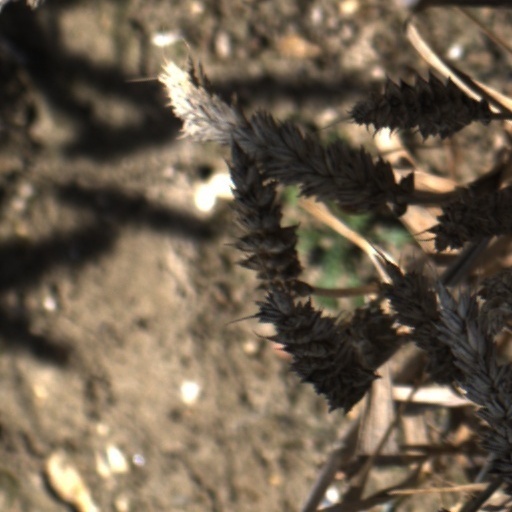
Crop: wheat